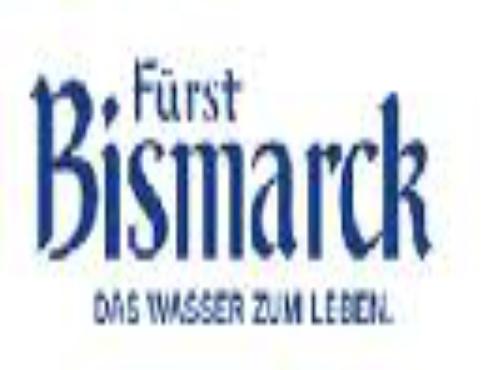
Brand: Furst Bismarck
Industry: Food